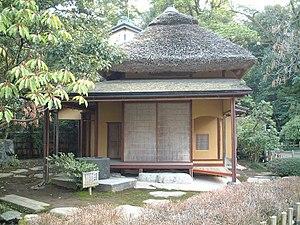
Le wabi-sabi est une expression japonaise désignant un concept esthétique, ou une disposition spirituelle, dérivé de principes bouddhistes zen, ainsi que du taoïsme.
L'esthétique est une discipline de la philosophie ayant pour objet les perceptions, les sens, le beau, ou exclusivement ce qui se rapporte au concept de l'art.
L'esthétique japonaise est l'approche des notions esthétiques voisines de la beauté ou du bon goût dans la culture japonaise traditionnelle et moderne.
Dans la tradition japonaise, les pièces où se déroulent la cérémonie du thé sont connues sous le nom de chashitsu. Il en existe deux types :
Le wabi-cha est un style de la cérémonie de thé japonaise particulièrement associé à Sen no Rikyū et Takeno Jōō avant lui. Ce style se caractérise par la simplicité. Son nom entre en usage durant l'époque d'Edo, et était appelé auparavant wabi-suki, suki faisant référence au concept d'« inclination artistique » et wabi signifie littéralement « triste ».